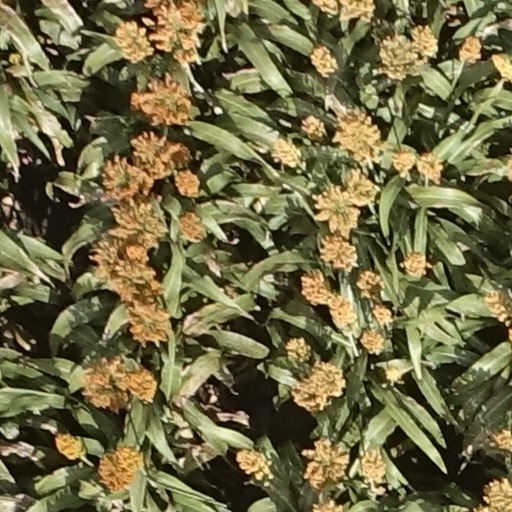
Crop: sorghum